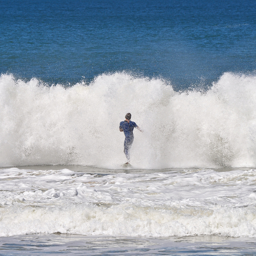
A man riding a surfboard onto a wave.
A person on a surfboard riding a wave.
A person riding a wave to the shore on a surf board.
A surfer is followed by a wave that is crashing.
A person rides a large wave on a surfboard.